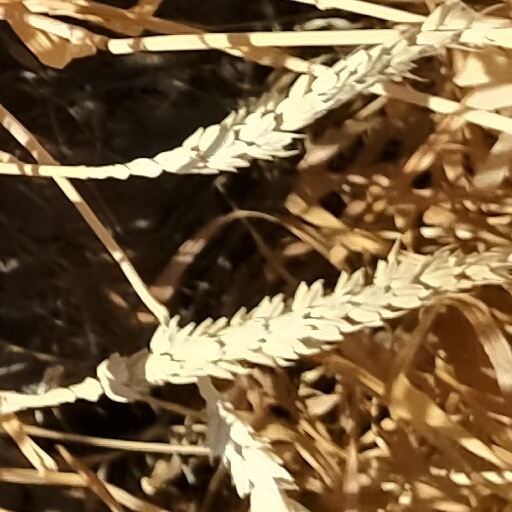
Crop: wheat